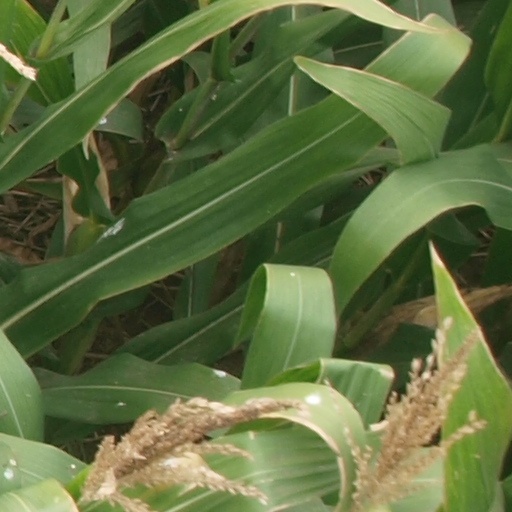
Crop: maize; corn